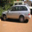
Label: automobile